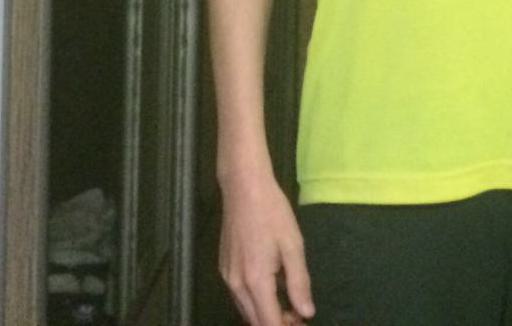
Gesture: no_gesture